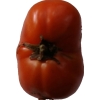
Label: tomato